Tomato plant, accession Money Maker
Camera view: vertical (180 deg); turntable rotation: 210 degrees
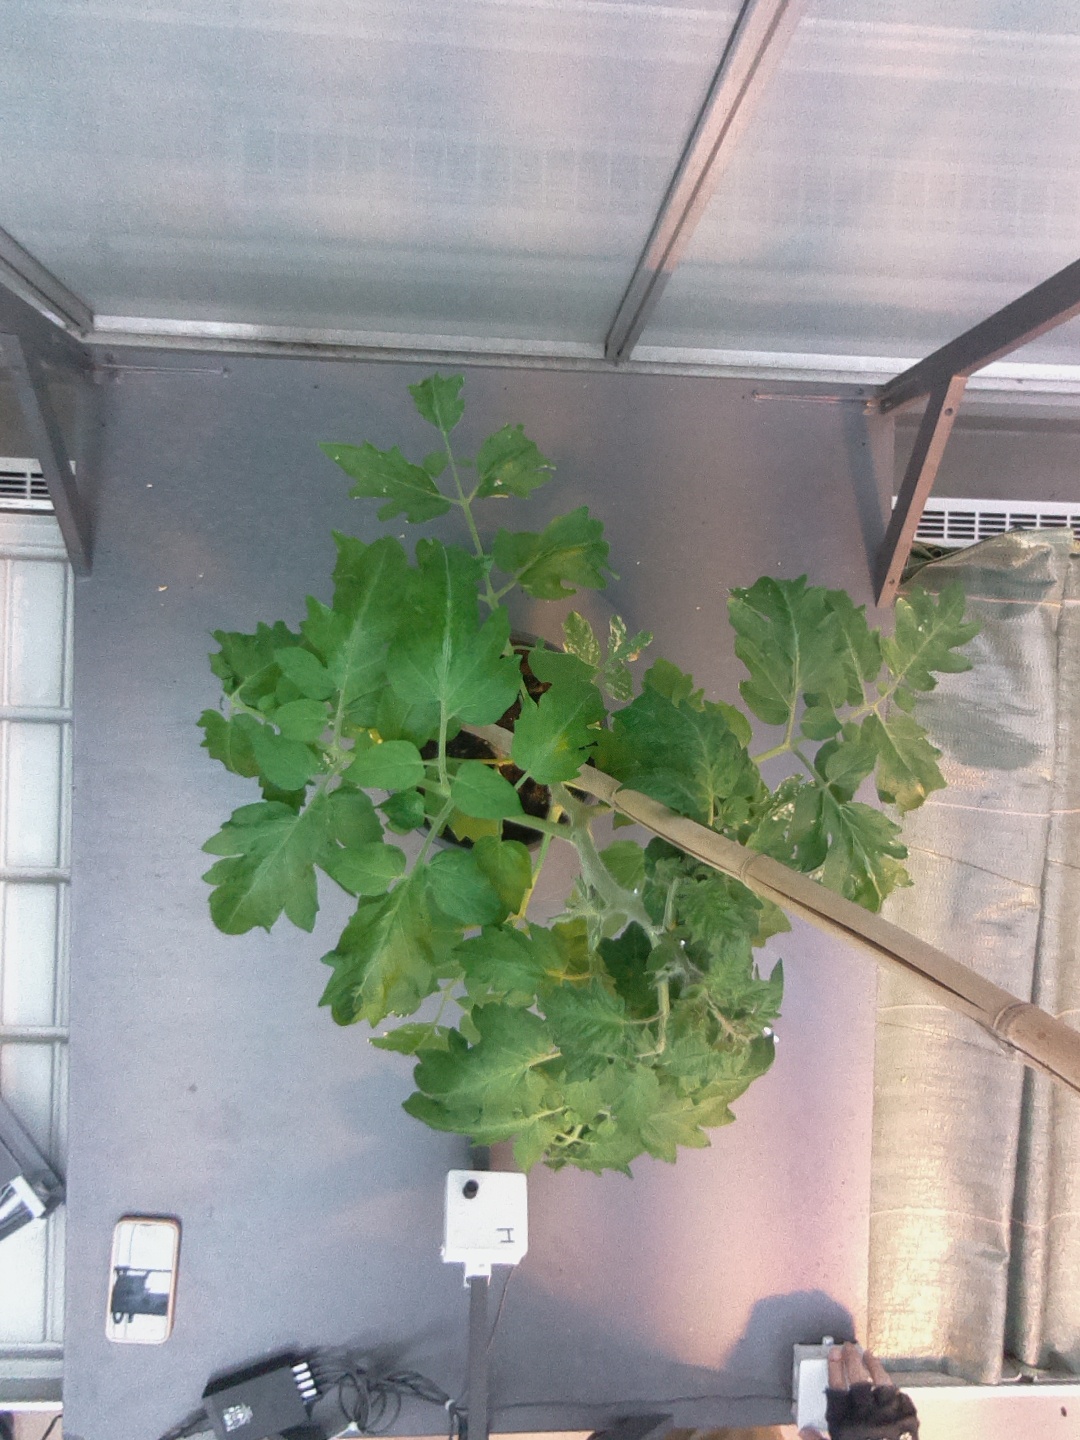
BBCH growth stage 53: 3 inflorescences visible